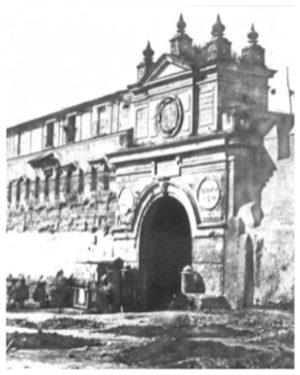
Les murailles urbaines de Séville sont les fortifications qui entouraient le centre historique de la ville andalouse de Séville depuis l'époque romaine et dont le tracé fut remodelé le long de l'histoire de la ville, notamment durant les dominations wisigothique, almoravide et almohade puis durant la Reconquista. Elles subsistèrent jusqu'au XIXᵉ siècle avant d'être quasi entièrement détruites après la révolution de 1868. Certains pans subsistent, principalement le long de la limite nord du quartier de San Gil et à proximité de l'Alcázar. Pour accéder à l'intérieur des murailles, jusqu'à dix-neuf portes et guichets existèrent. On n'en retrouve que quatre dans la Séville du début du XXIᵉ siècle : la porte de la Macarena, la porte de Cordoue, le guichet de l'Huile et le guichet de la Tour de l'Eau. Les portes conservés sont de style almohade, malgré des caractéristiques de l'architecture classique que leur confèrent les restaurations effectuées au XVIIIᵉ siècle.